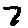
Label: 7